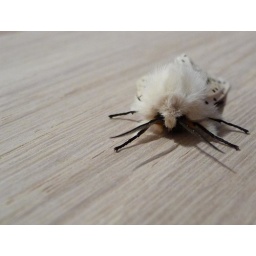
a white moth on my mother's new hall floor. taken by Deirdre Gilchrist